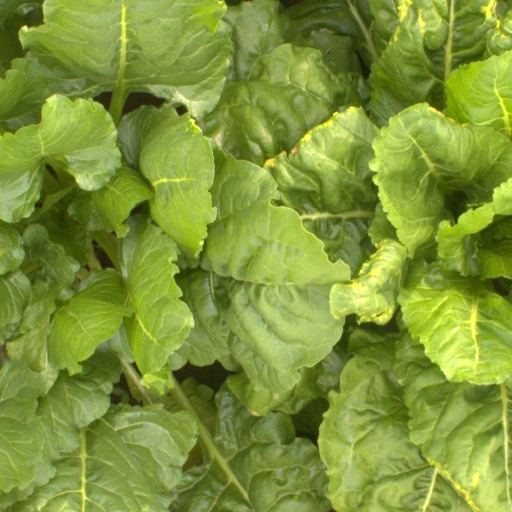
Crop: sugar beet